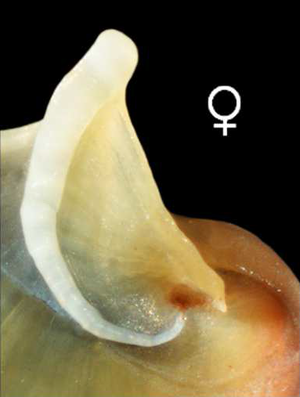
Theodoxus fluviatilis est une espèce de mollusque d'eau douce et saumâtre. Ce gastéropode herbivore appartient au genre Theodoxus, classé dans la famille des Neritidae.